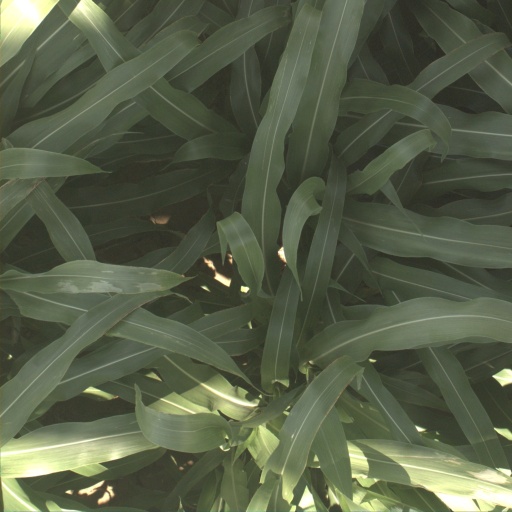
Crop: sorghum